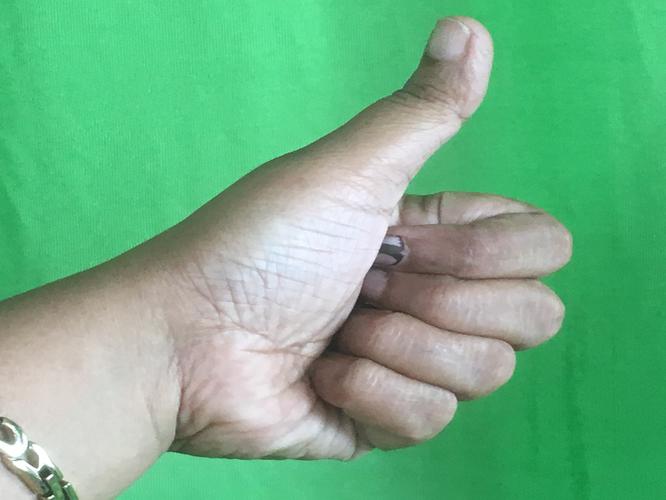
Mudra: Sikharam
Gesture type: single_hand